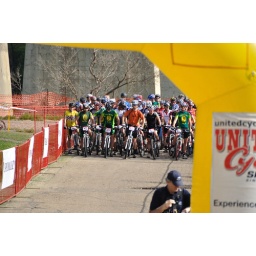
From the Edmonton Canada Cup mountain bike race, July 11th, 2010 in Edmonton, Alberta, Canada.